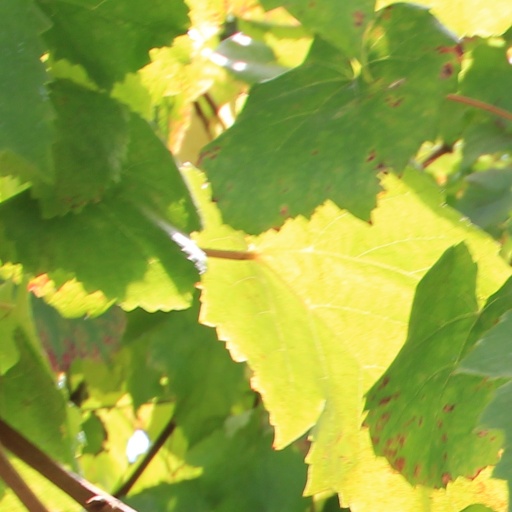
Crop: grape